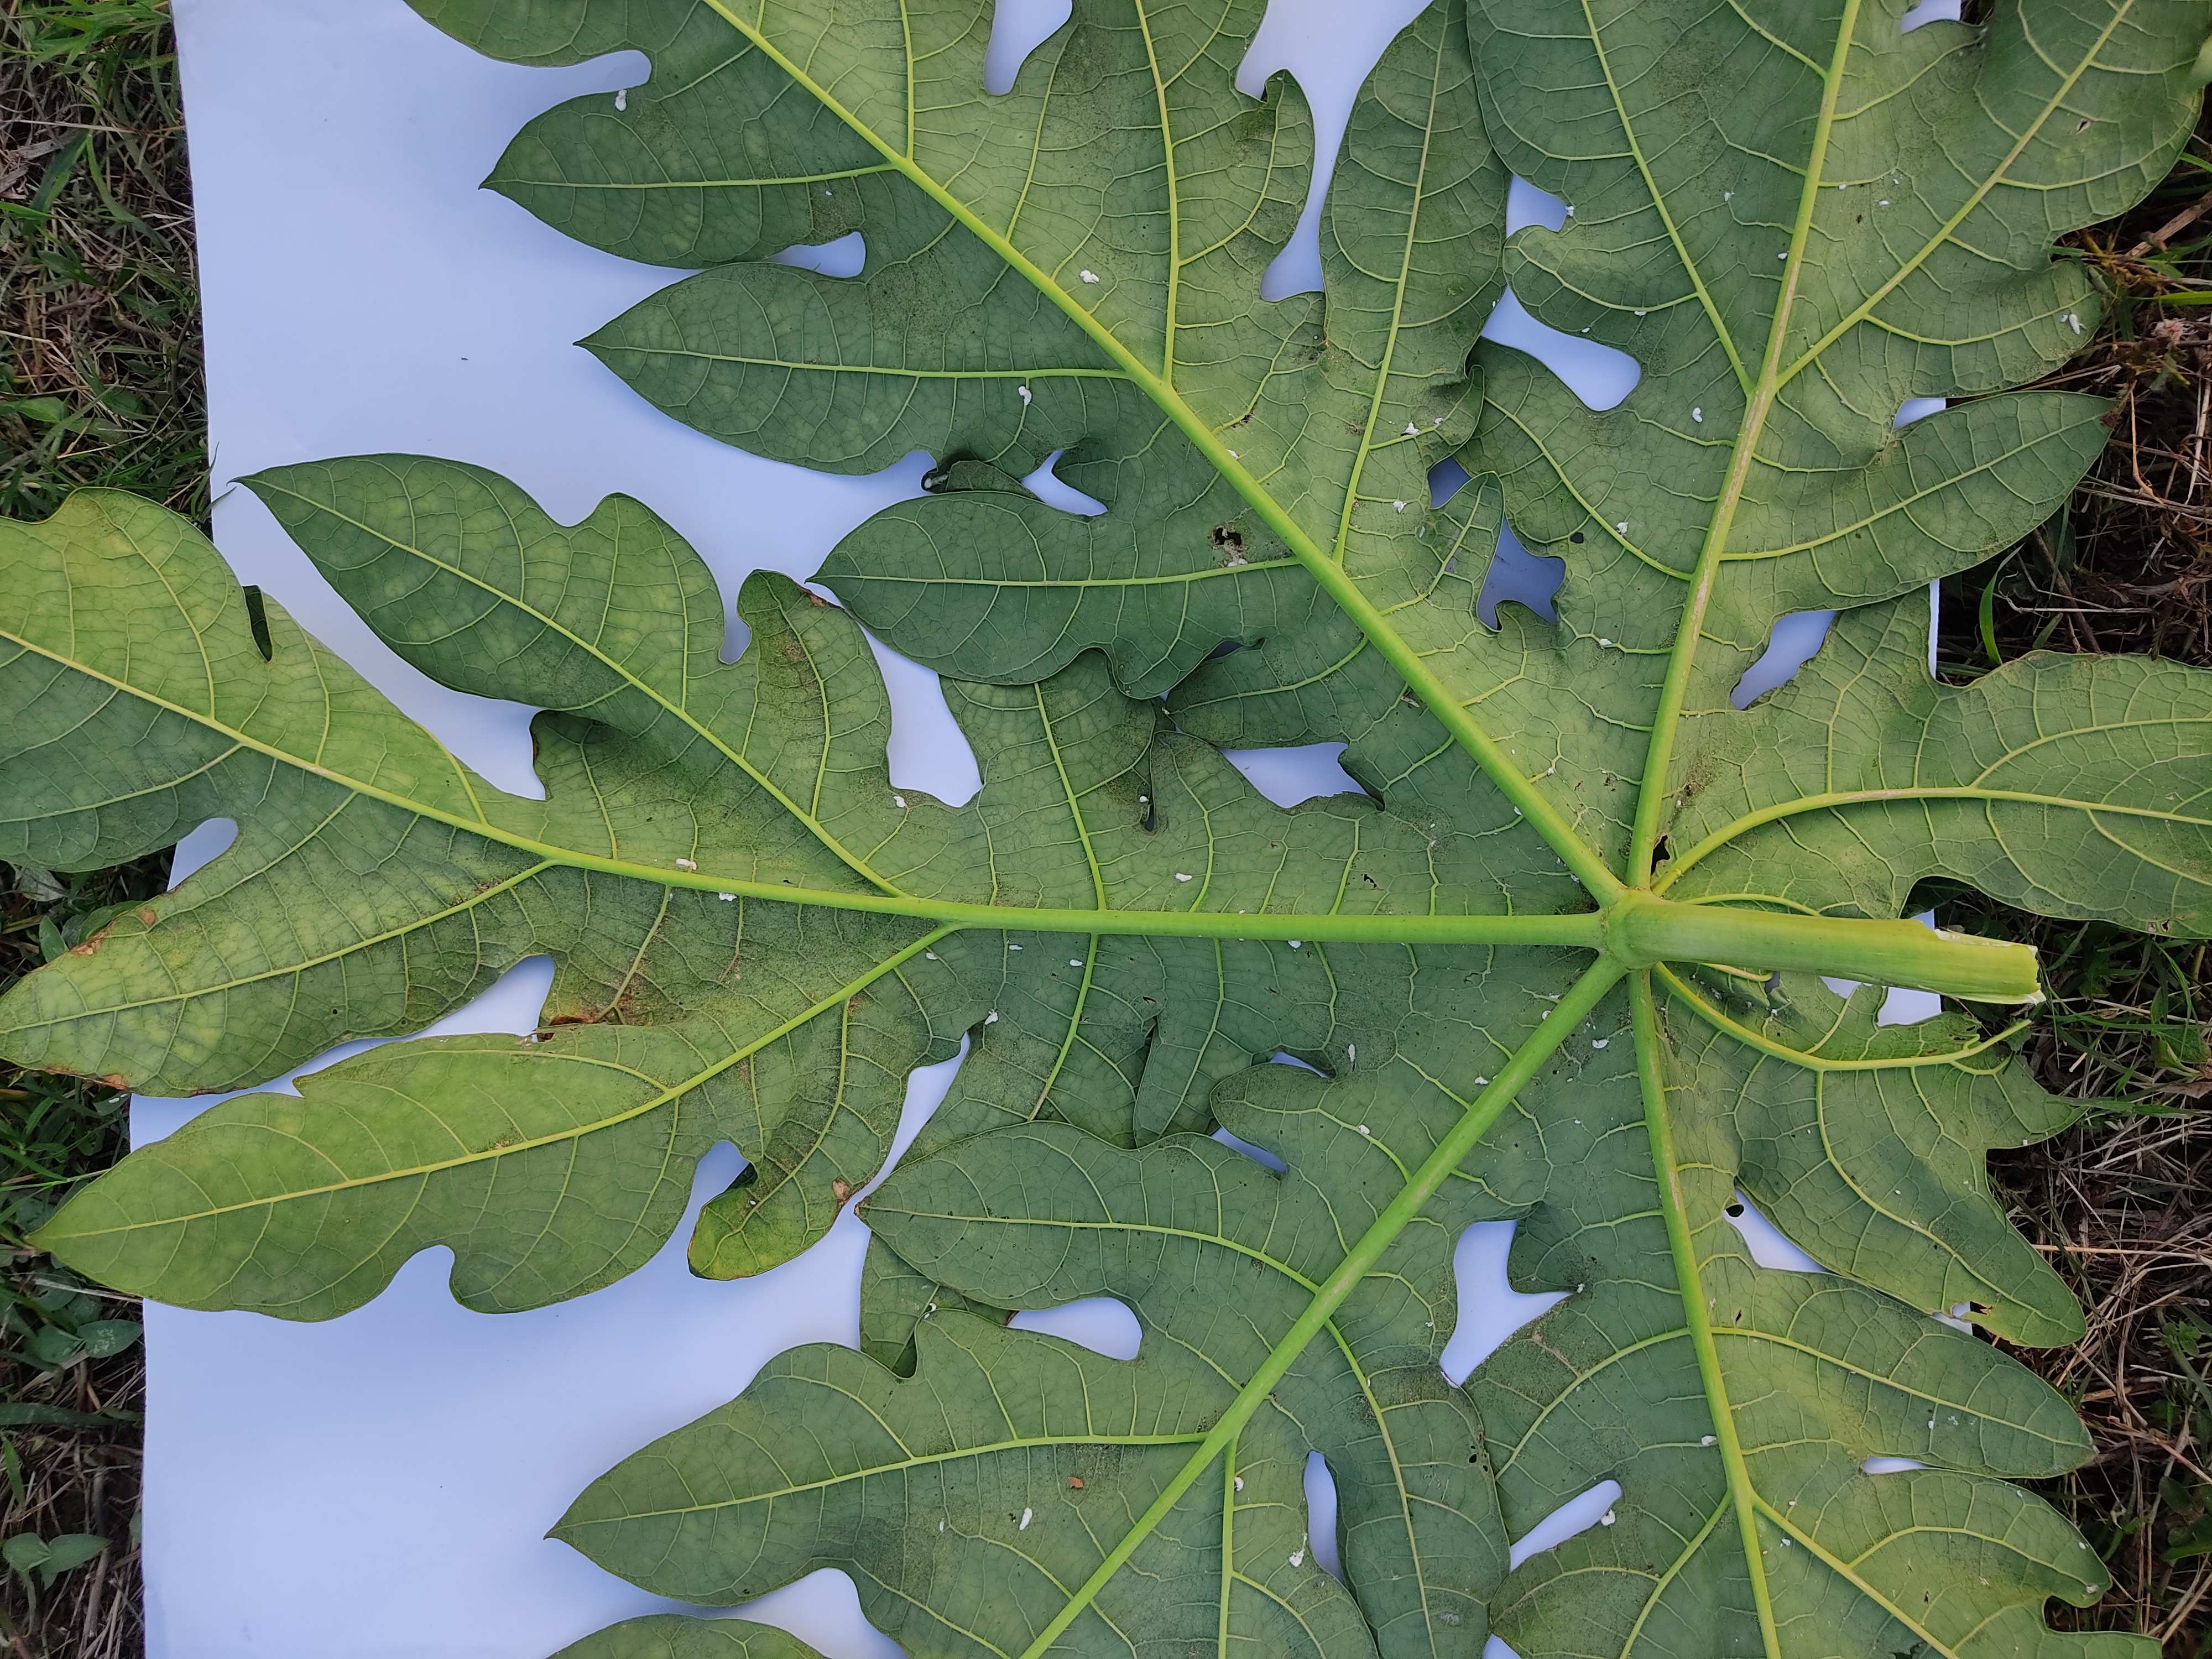
Label: Mealybug